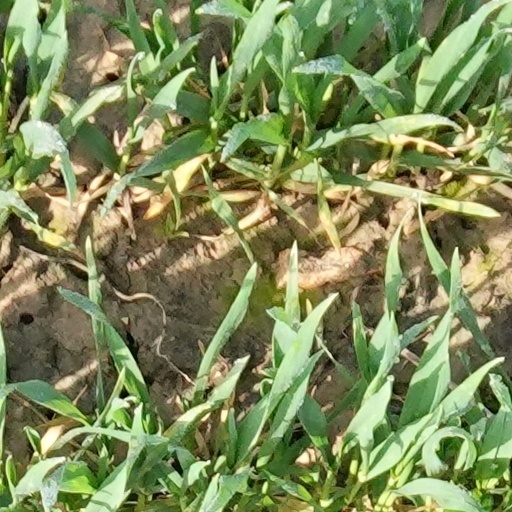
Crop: wheat